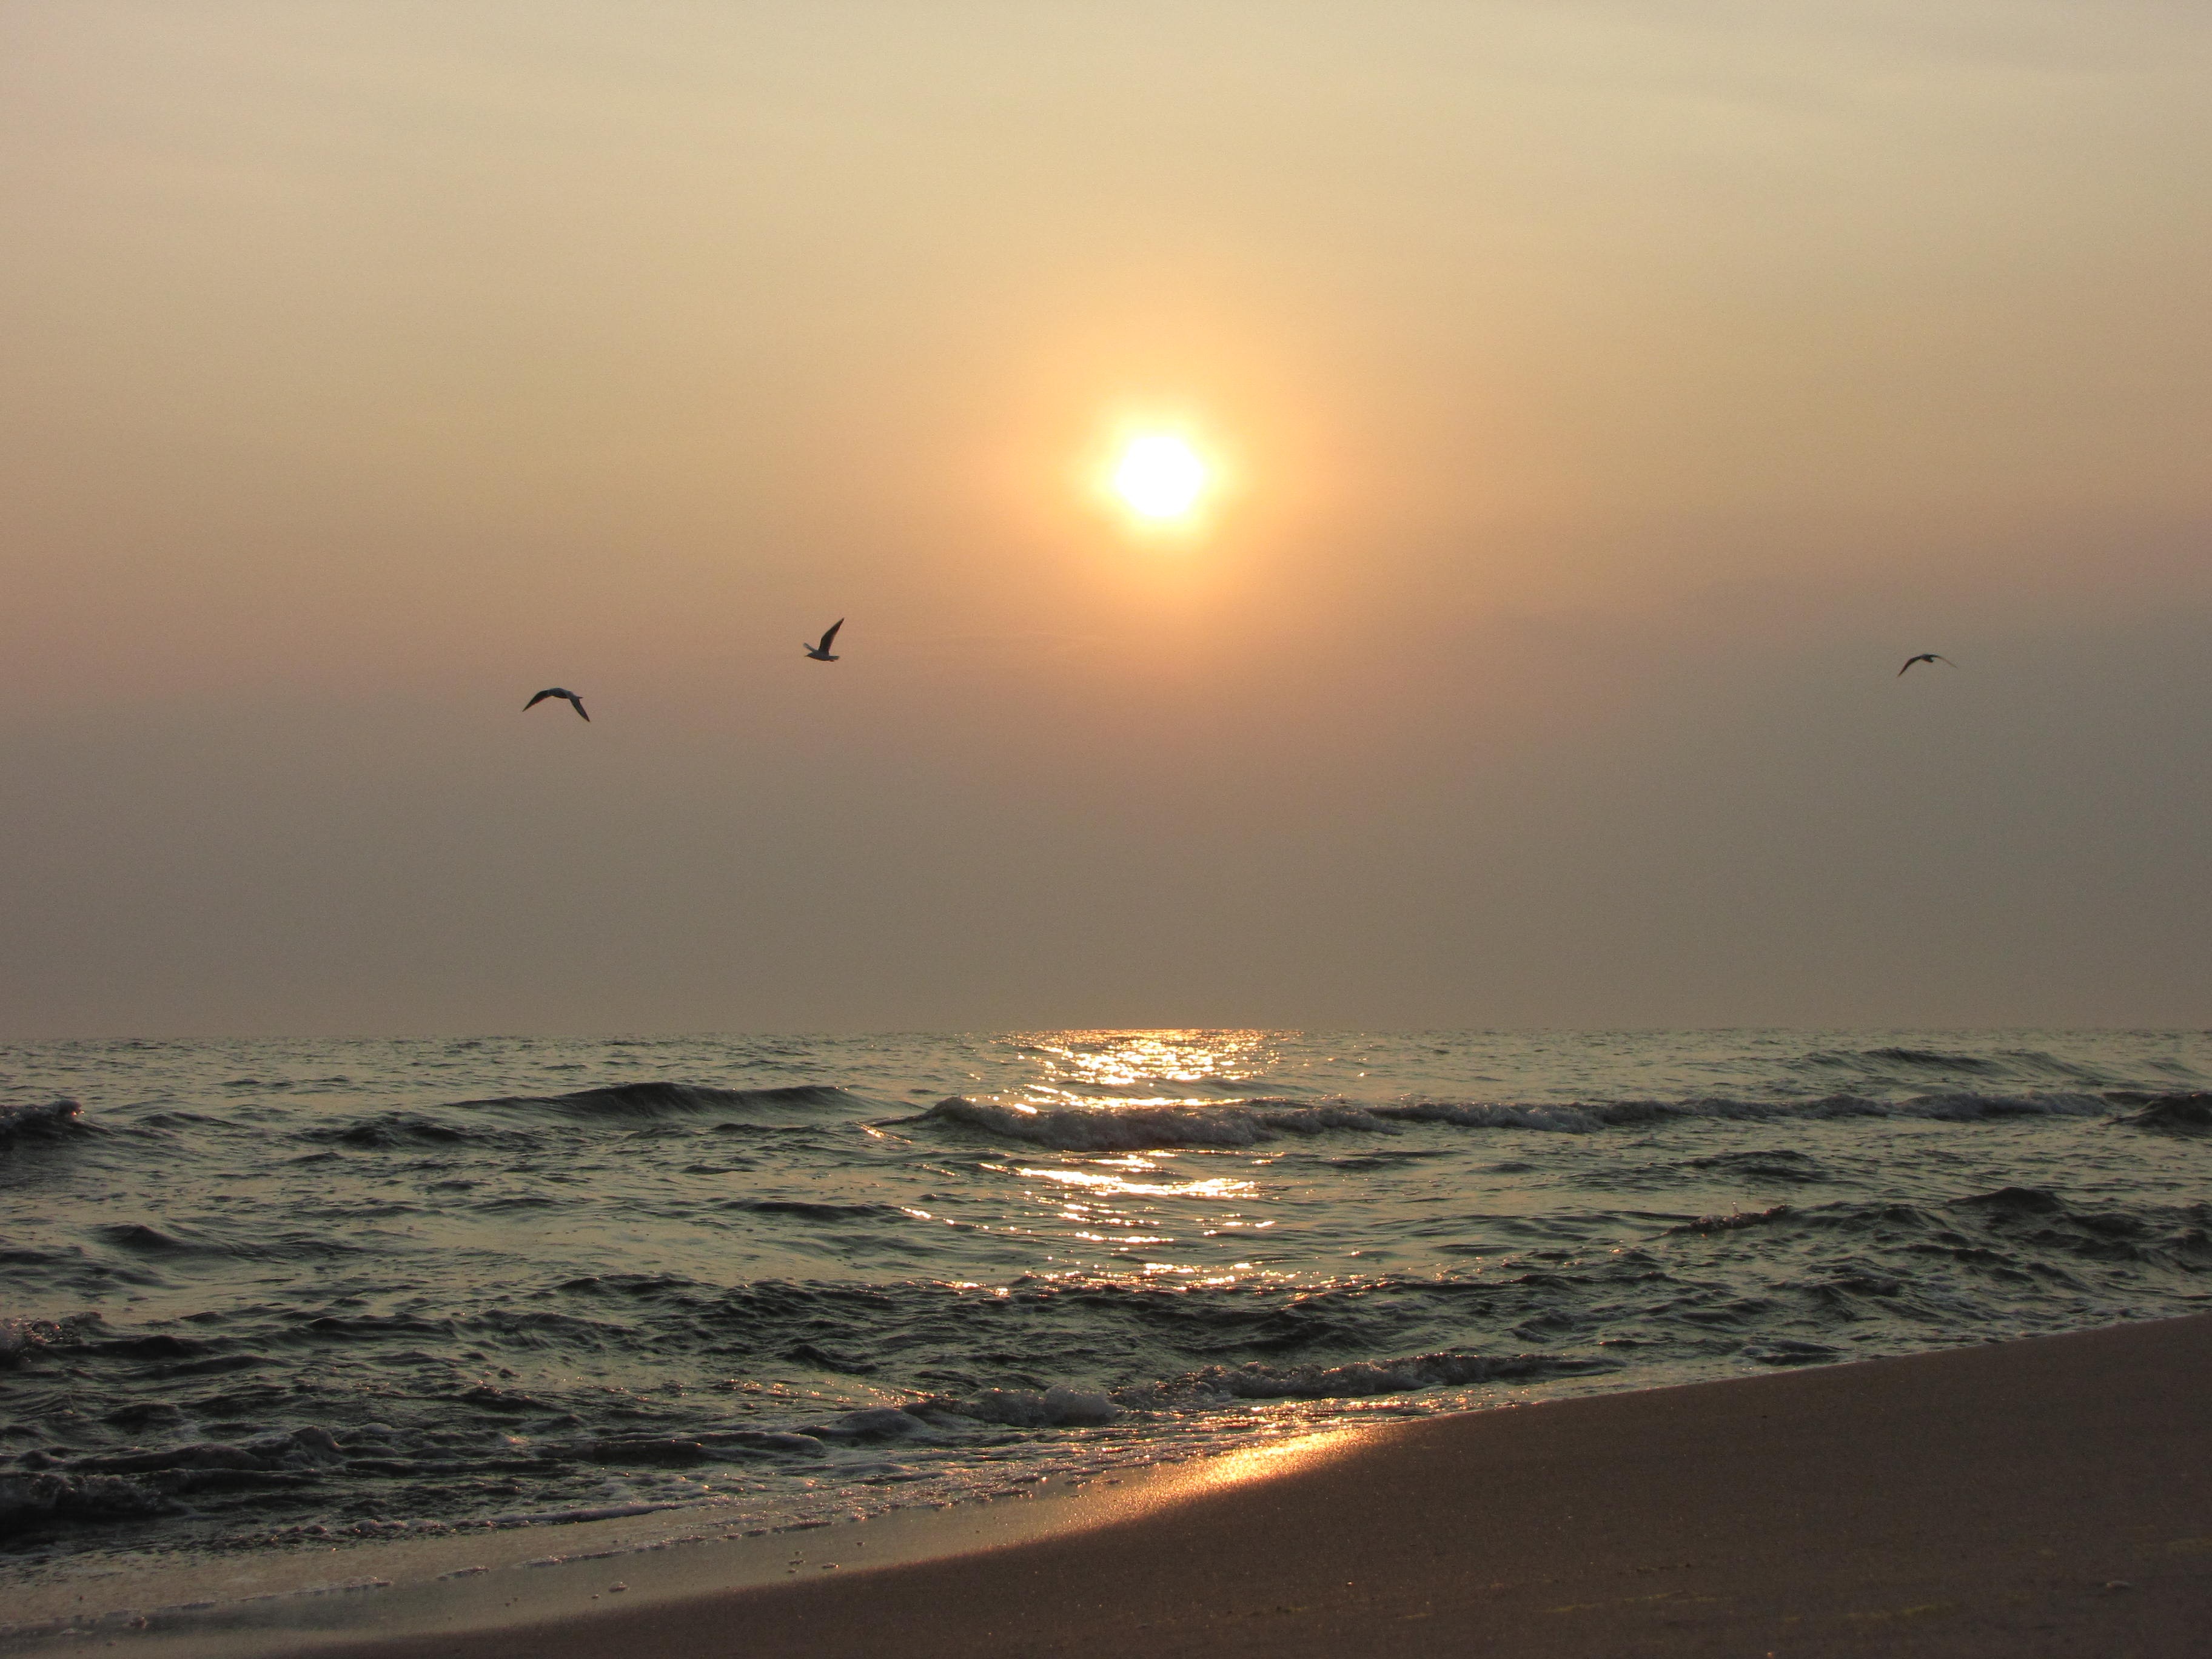
beach, landscape, sea, coast, water, sand, ocean, horizon, sky, sun, sunrise, sunset, sunlight, morning, shore, wave, dawn, dusk, evening, holiday, romantic, body of water, birds, holidays, mood, silent, baltic sea, by the sea, atmospheric phenomenon, wind wave